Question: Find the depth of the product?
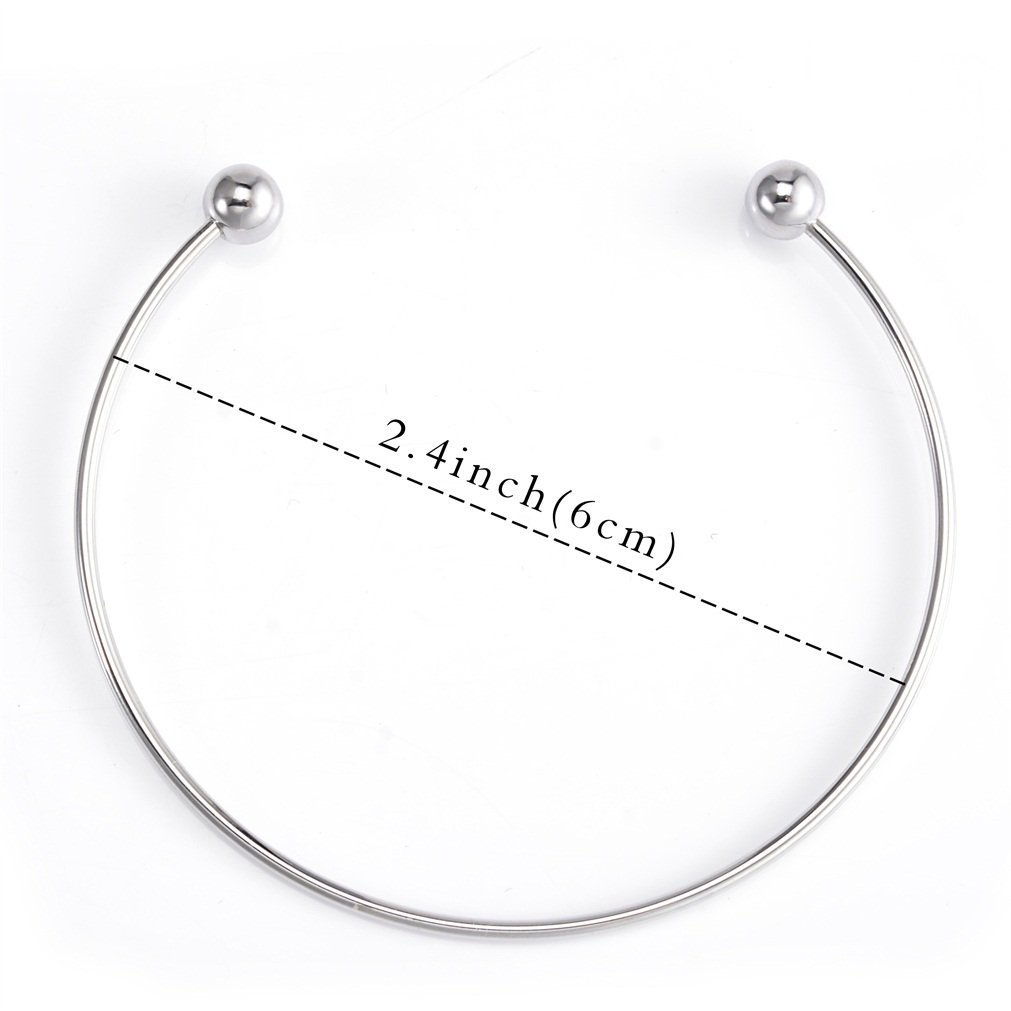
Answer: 6.0 centimetre